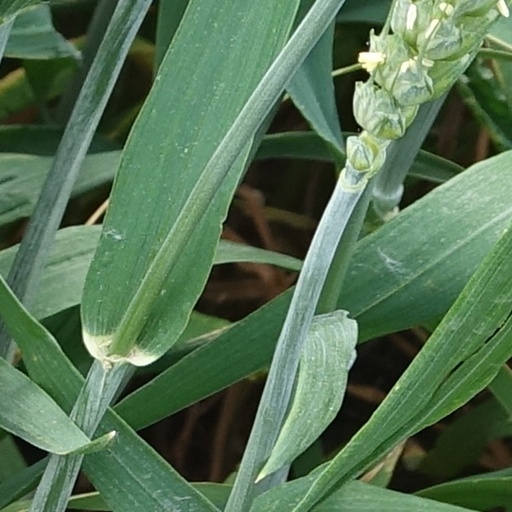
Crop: wheat